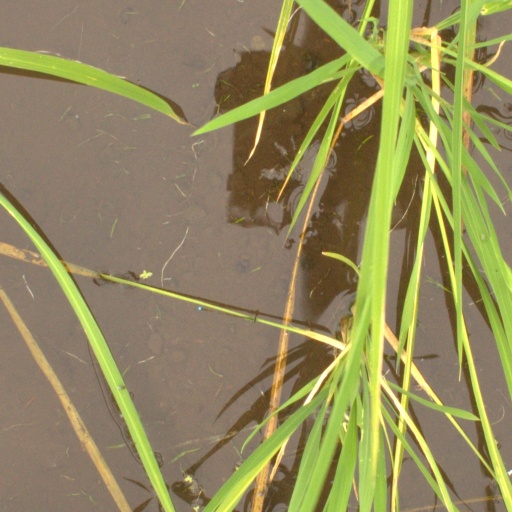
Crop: rice